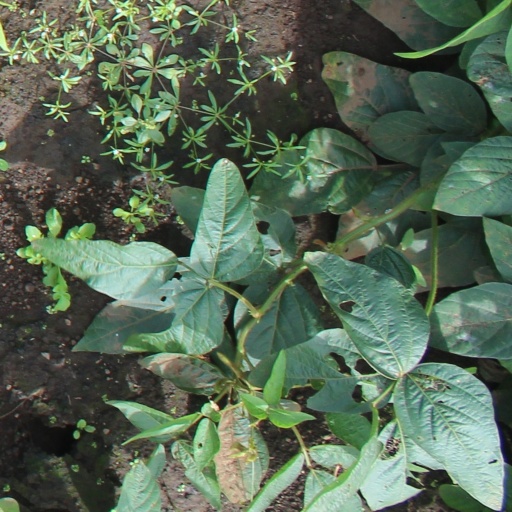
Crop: soybean